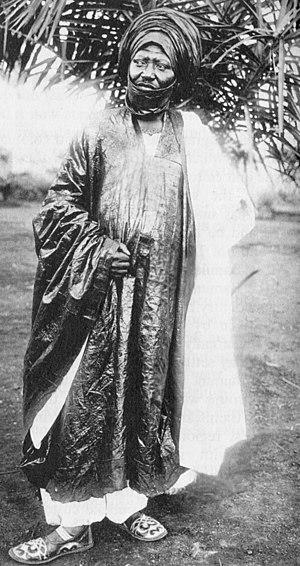
Ibrahim Njoya, roi des Bamouns, XVIIᵉ de la dynastie de Nchare Yen, règne de 1887 à 1933.